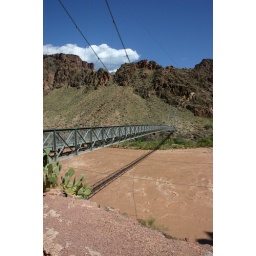
suspension bridge over colorado river on the bottom of grand canyon